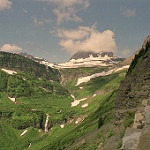
Scene: Outdoor